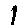
Label: 1